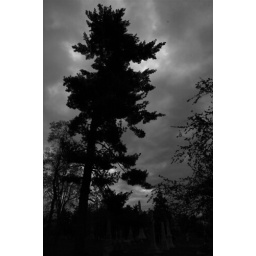
Tall tree against a colorless sky